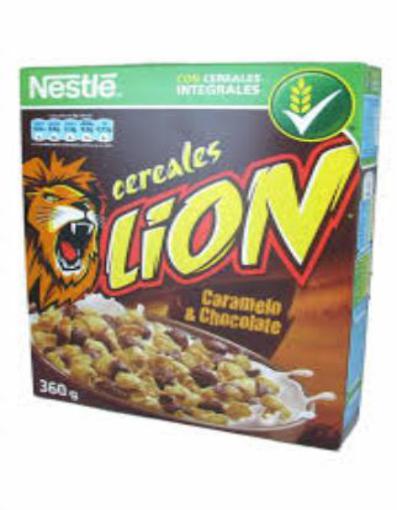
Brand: lion cereal
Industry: Food